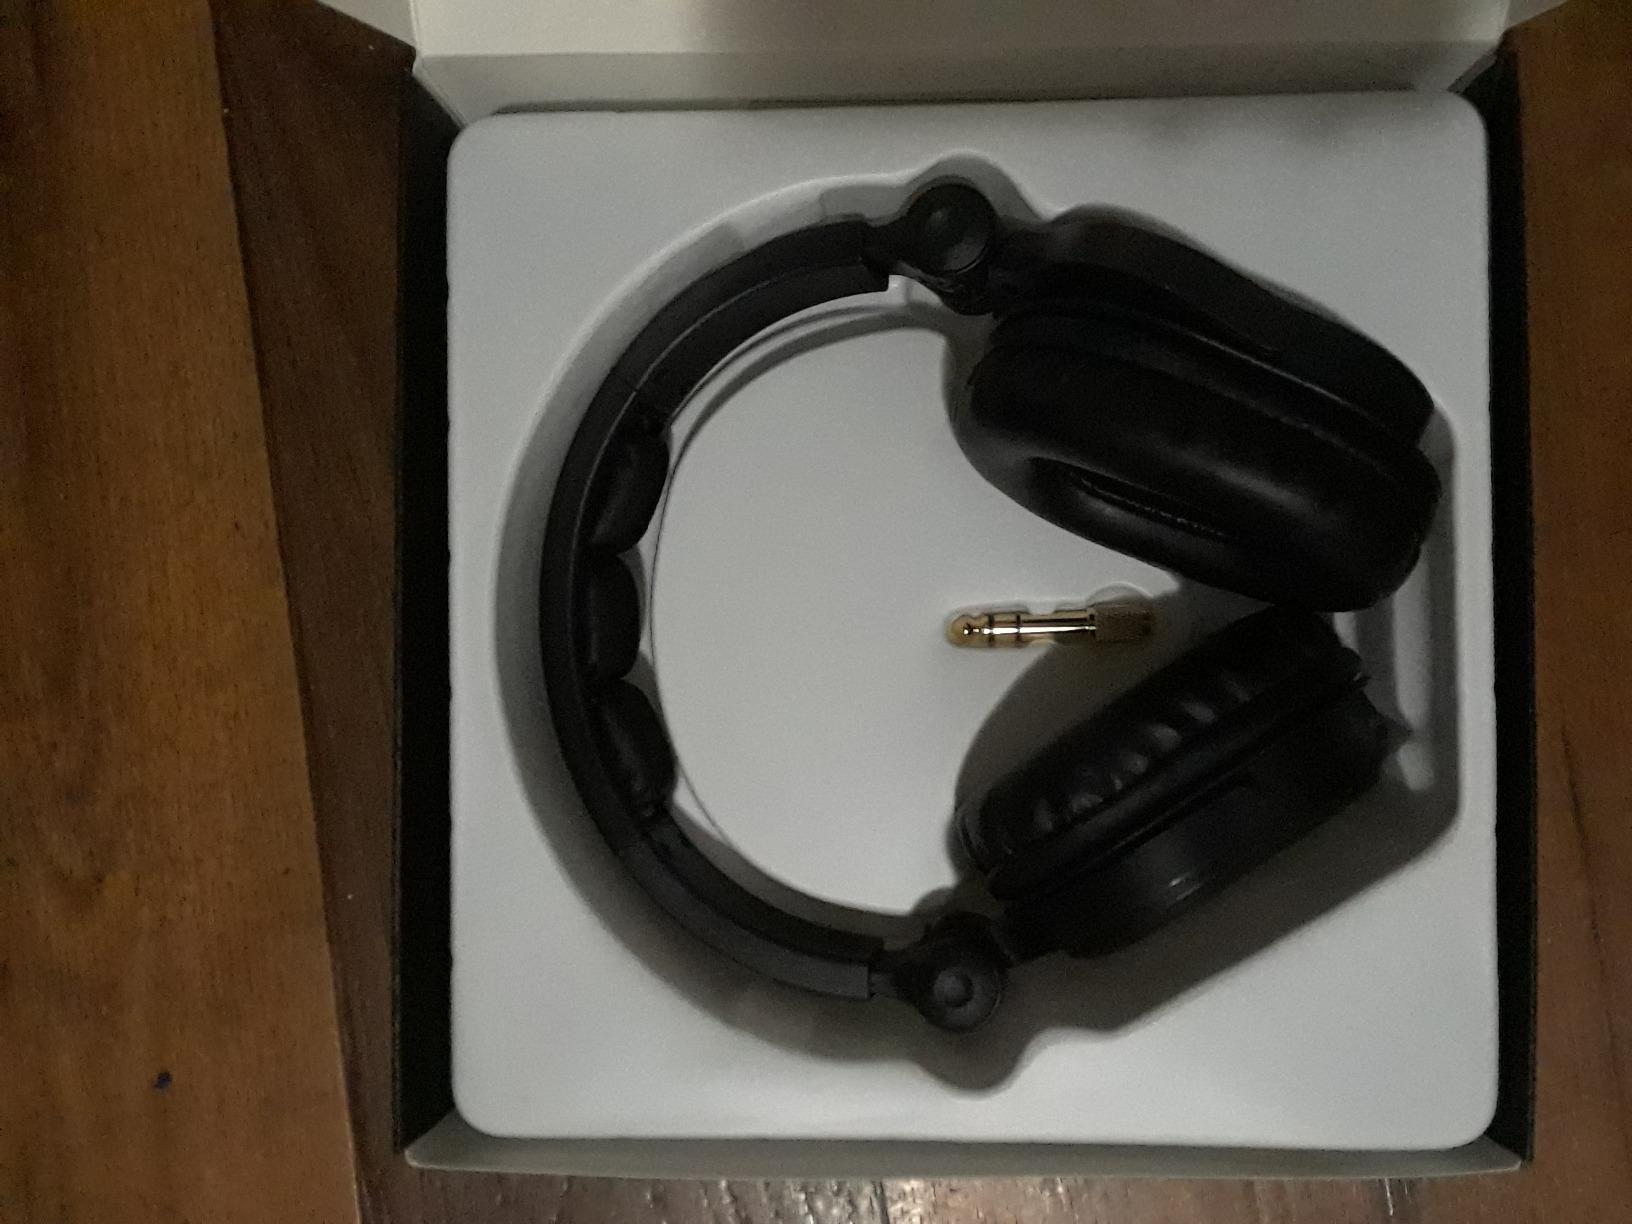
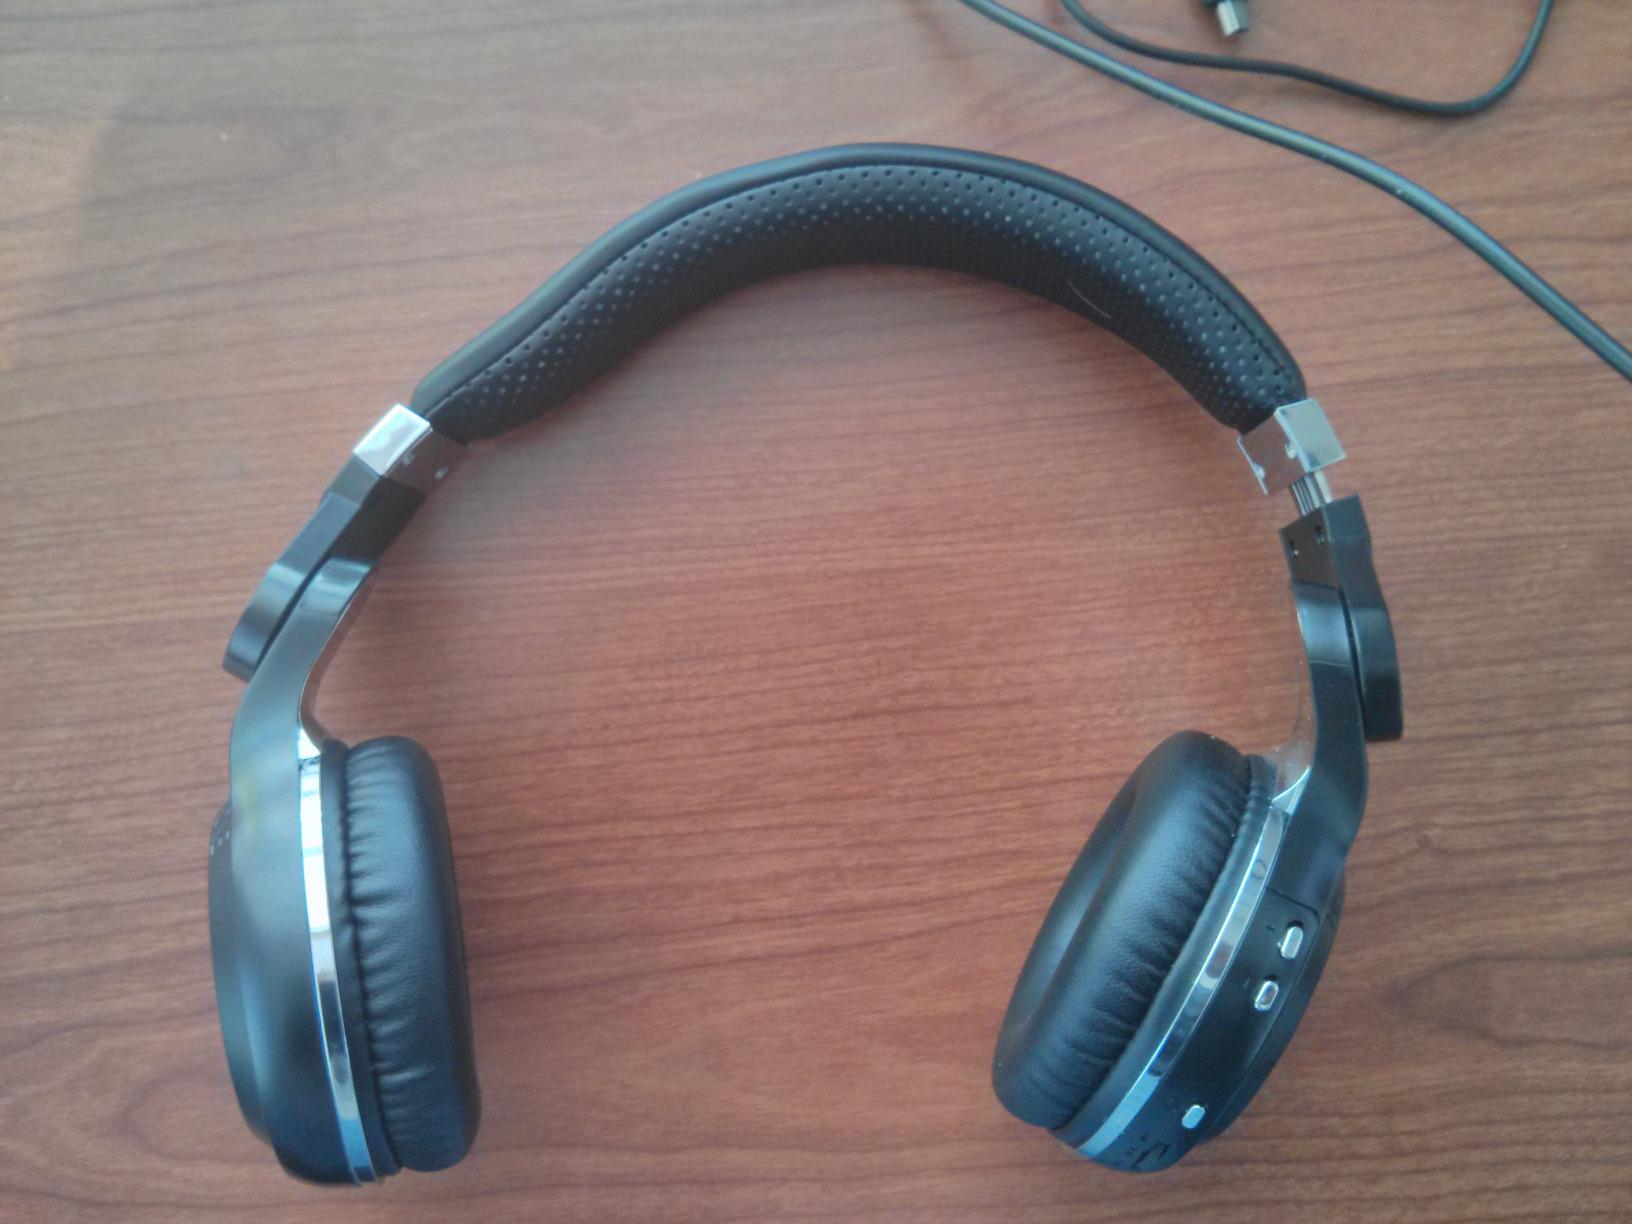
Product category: headphones
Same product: no